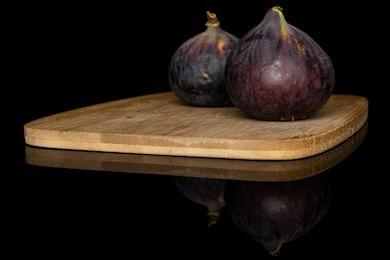
Label: fig